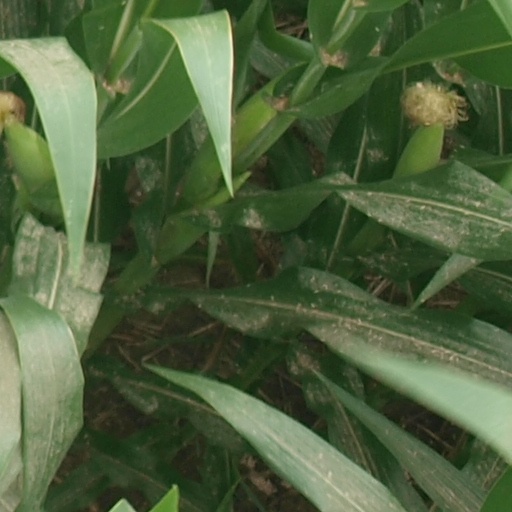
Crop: maize; corn